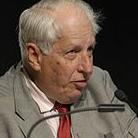
Age: 75